Alvin H. Culver

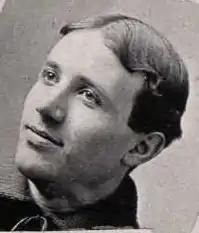
Culver from "The Ninety-Six Syllabus"

Alvin H. Culver (March 9, 1873 – July 17, 1955) was an American football player and coach. He served as the third head football coach at Northwestern University, coaching two seasons from 1895 to 1896 and compiling a record of 12–6–2. From 1892 to 1893, he also played college football, while attending the school. In 1894, he played for the Chicago Athletic Association alongside future Northwestern coach, Jesse Van Doozer, who had briefly dropped out of college to play one season with the team.